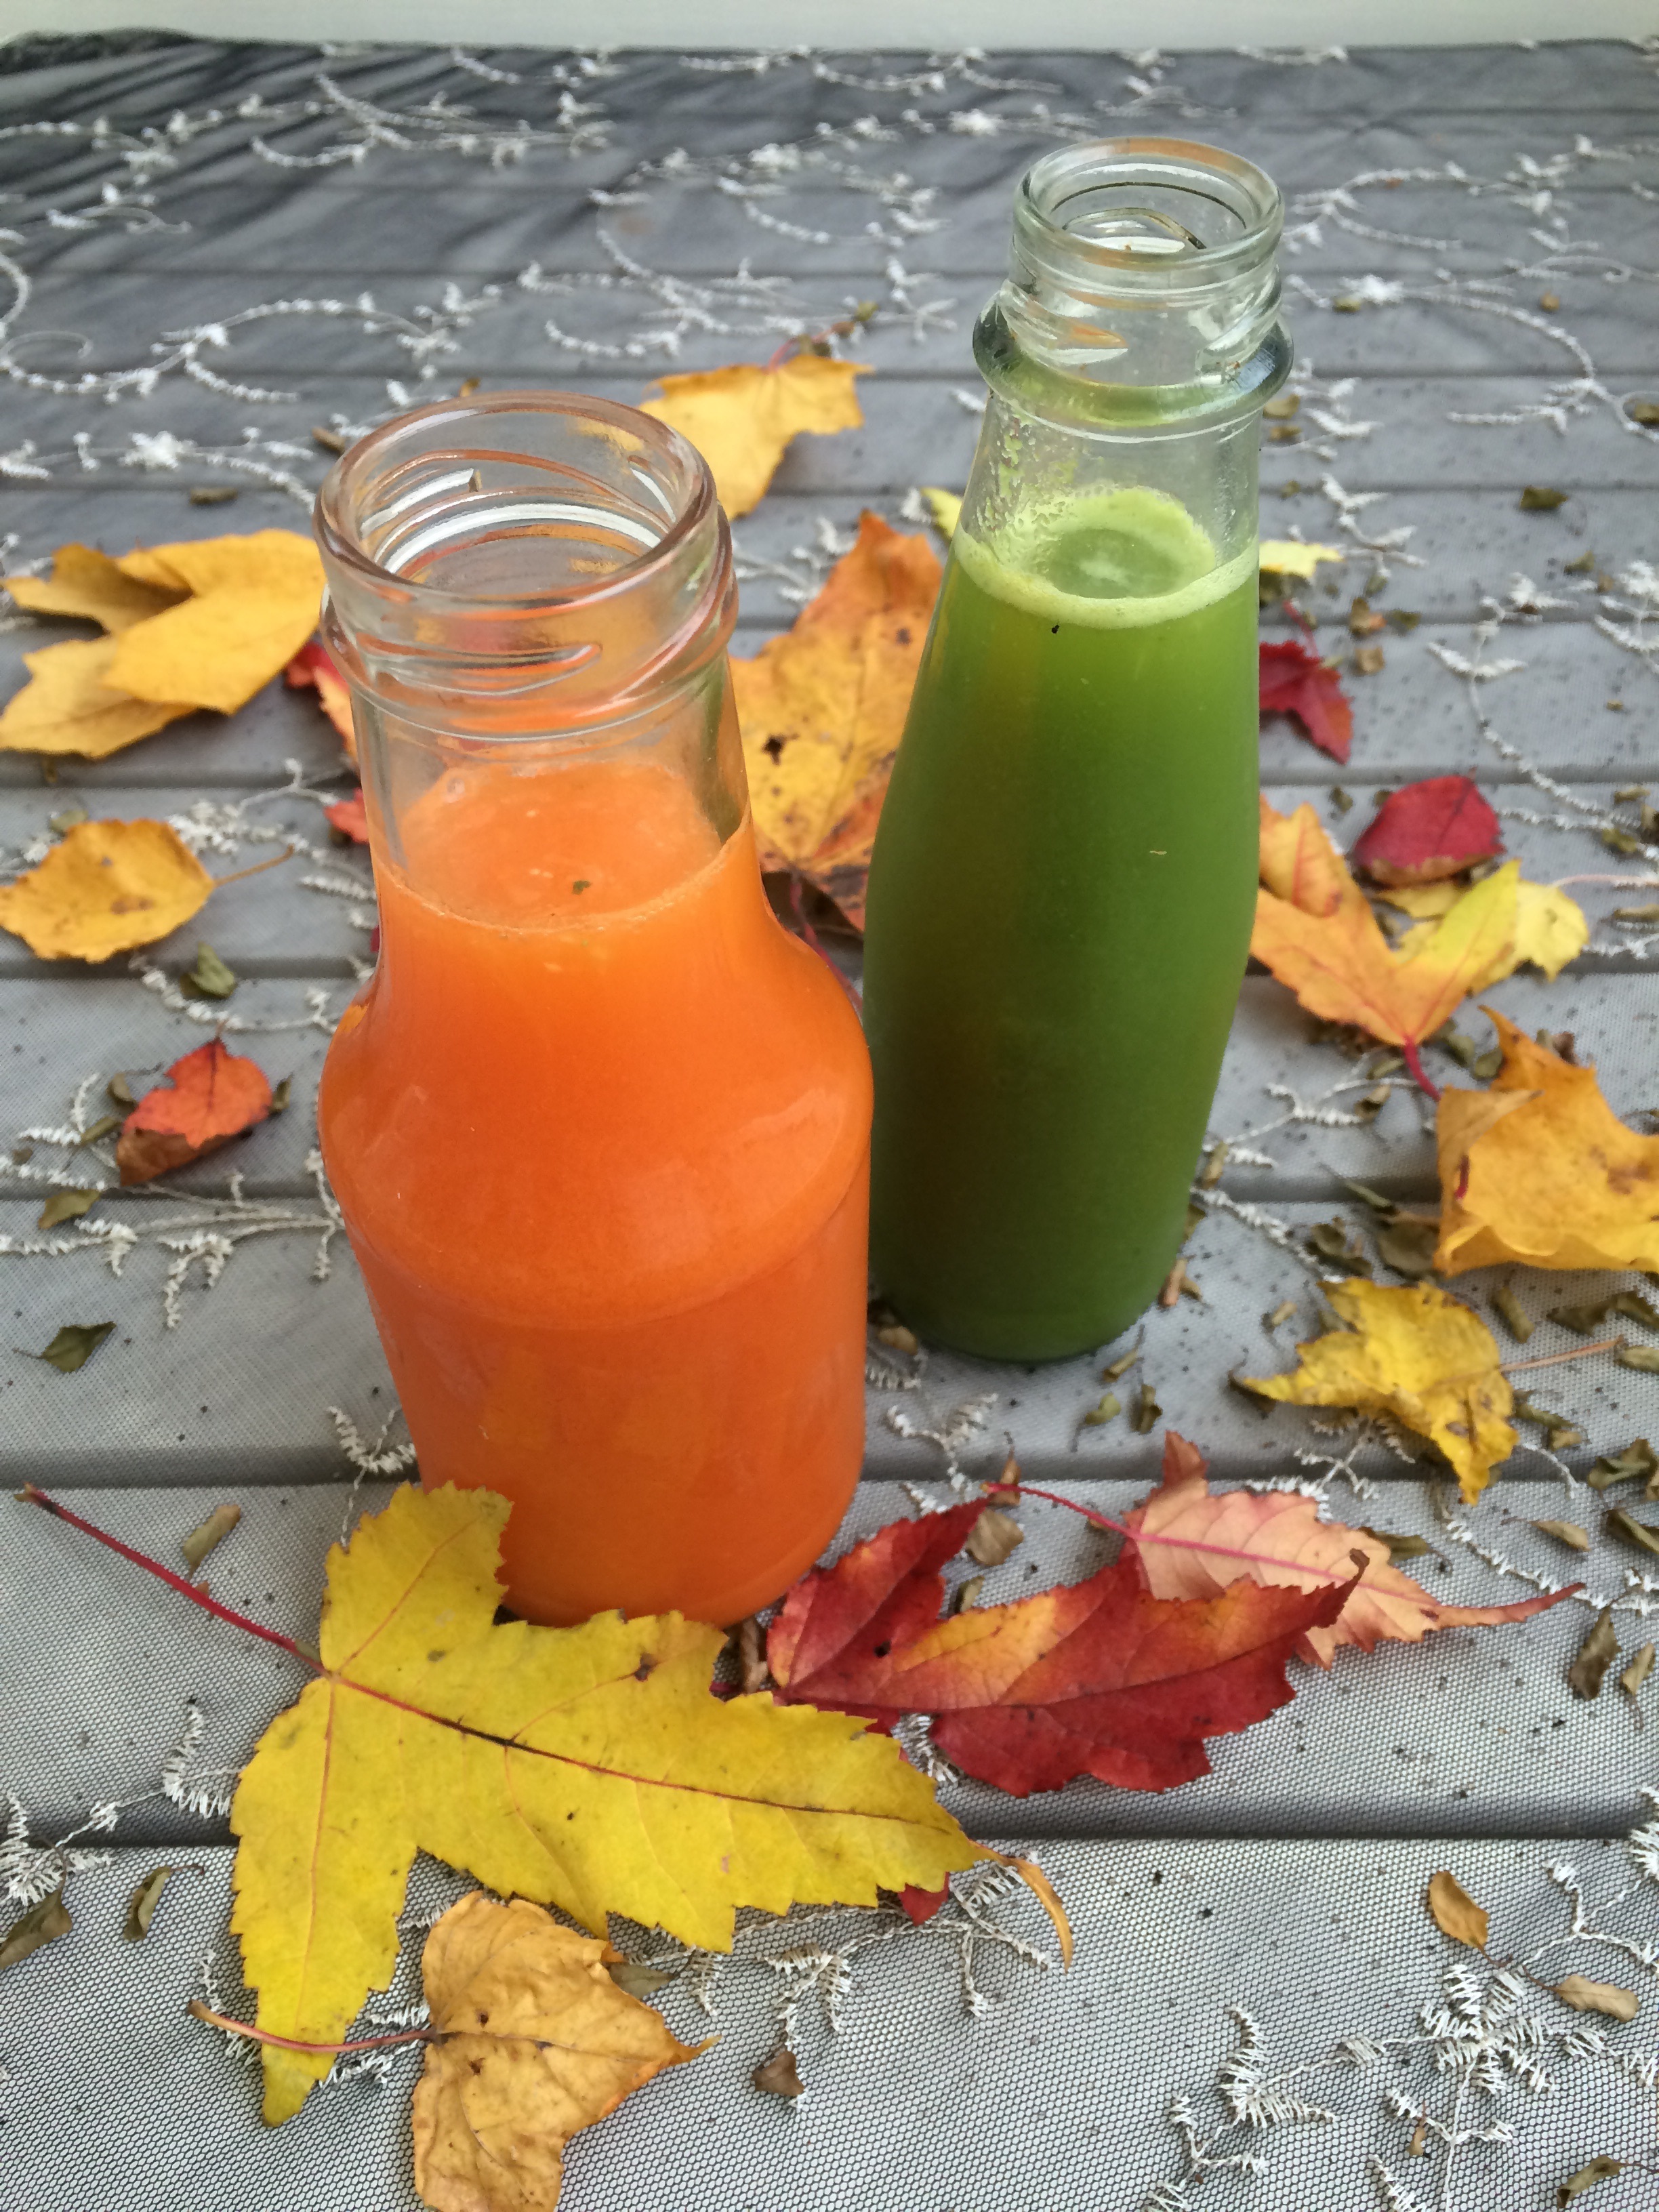
nature, fruit, leaf, food, produce, vegetable, autumn, drink, healthy, health, juice, case, detox, organic, swedish, kologisch, flowering plant, useful, autumnalis, carrot juice, organic food, cleans, organic juice, juice cleans